Amélie de Boufflers

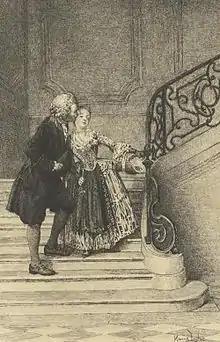
A depiction of Jean-Jacques Rousseau meeting the young Amélie de Boufflers at Château de Montmorency

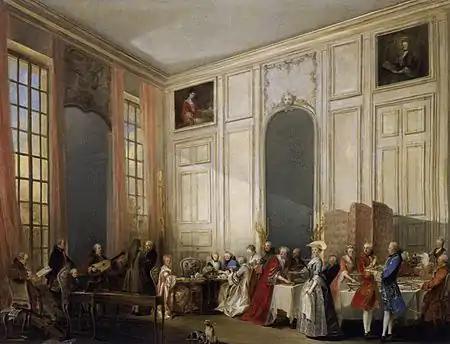
The Duchess of Lauzun depicted alongside other members of the court of Louis XVI in a painting by Michel-Barthélémy Ollivier (1766)

On 4 February 1766, at the age of just 14, she married Armand Louis de Gontaut, Duke of Lauzun at the Hôtel de Luxembourg. The marriage was a failure; after only a few months of marriage, Lauzun had left his wife to pursue other women and the couple never had any children.